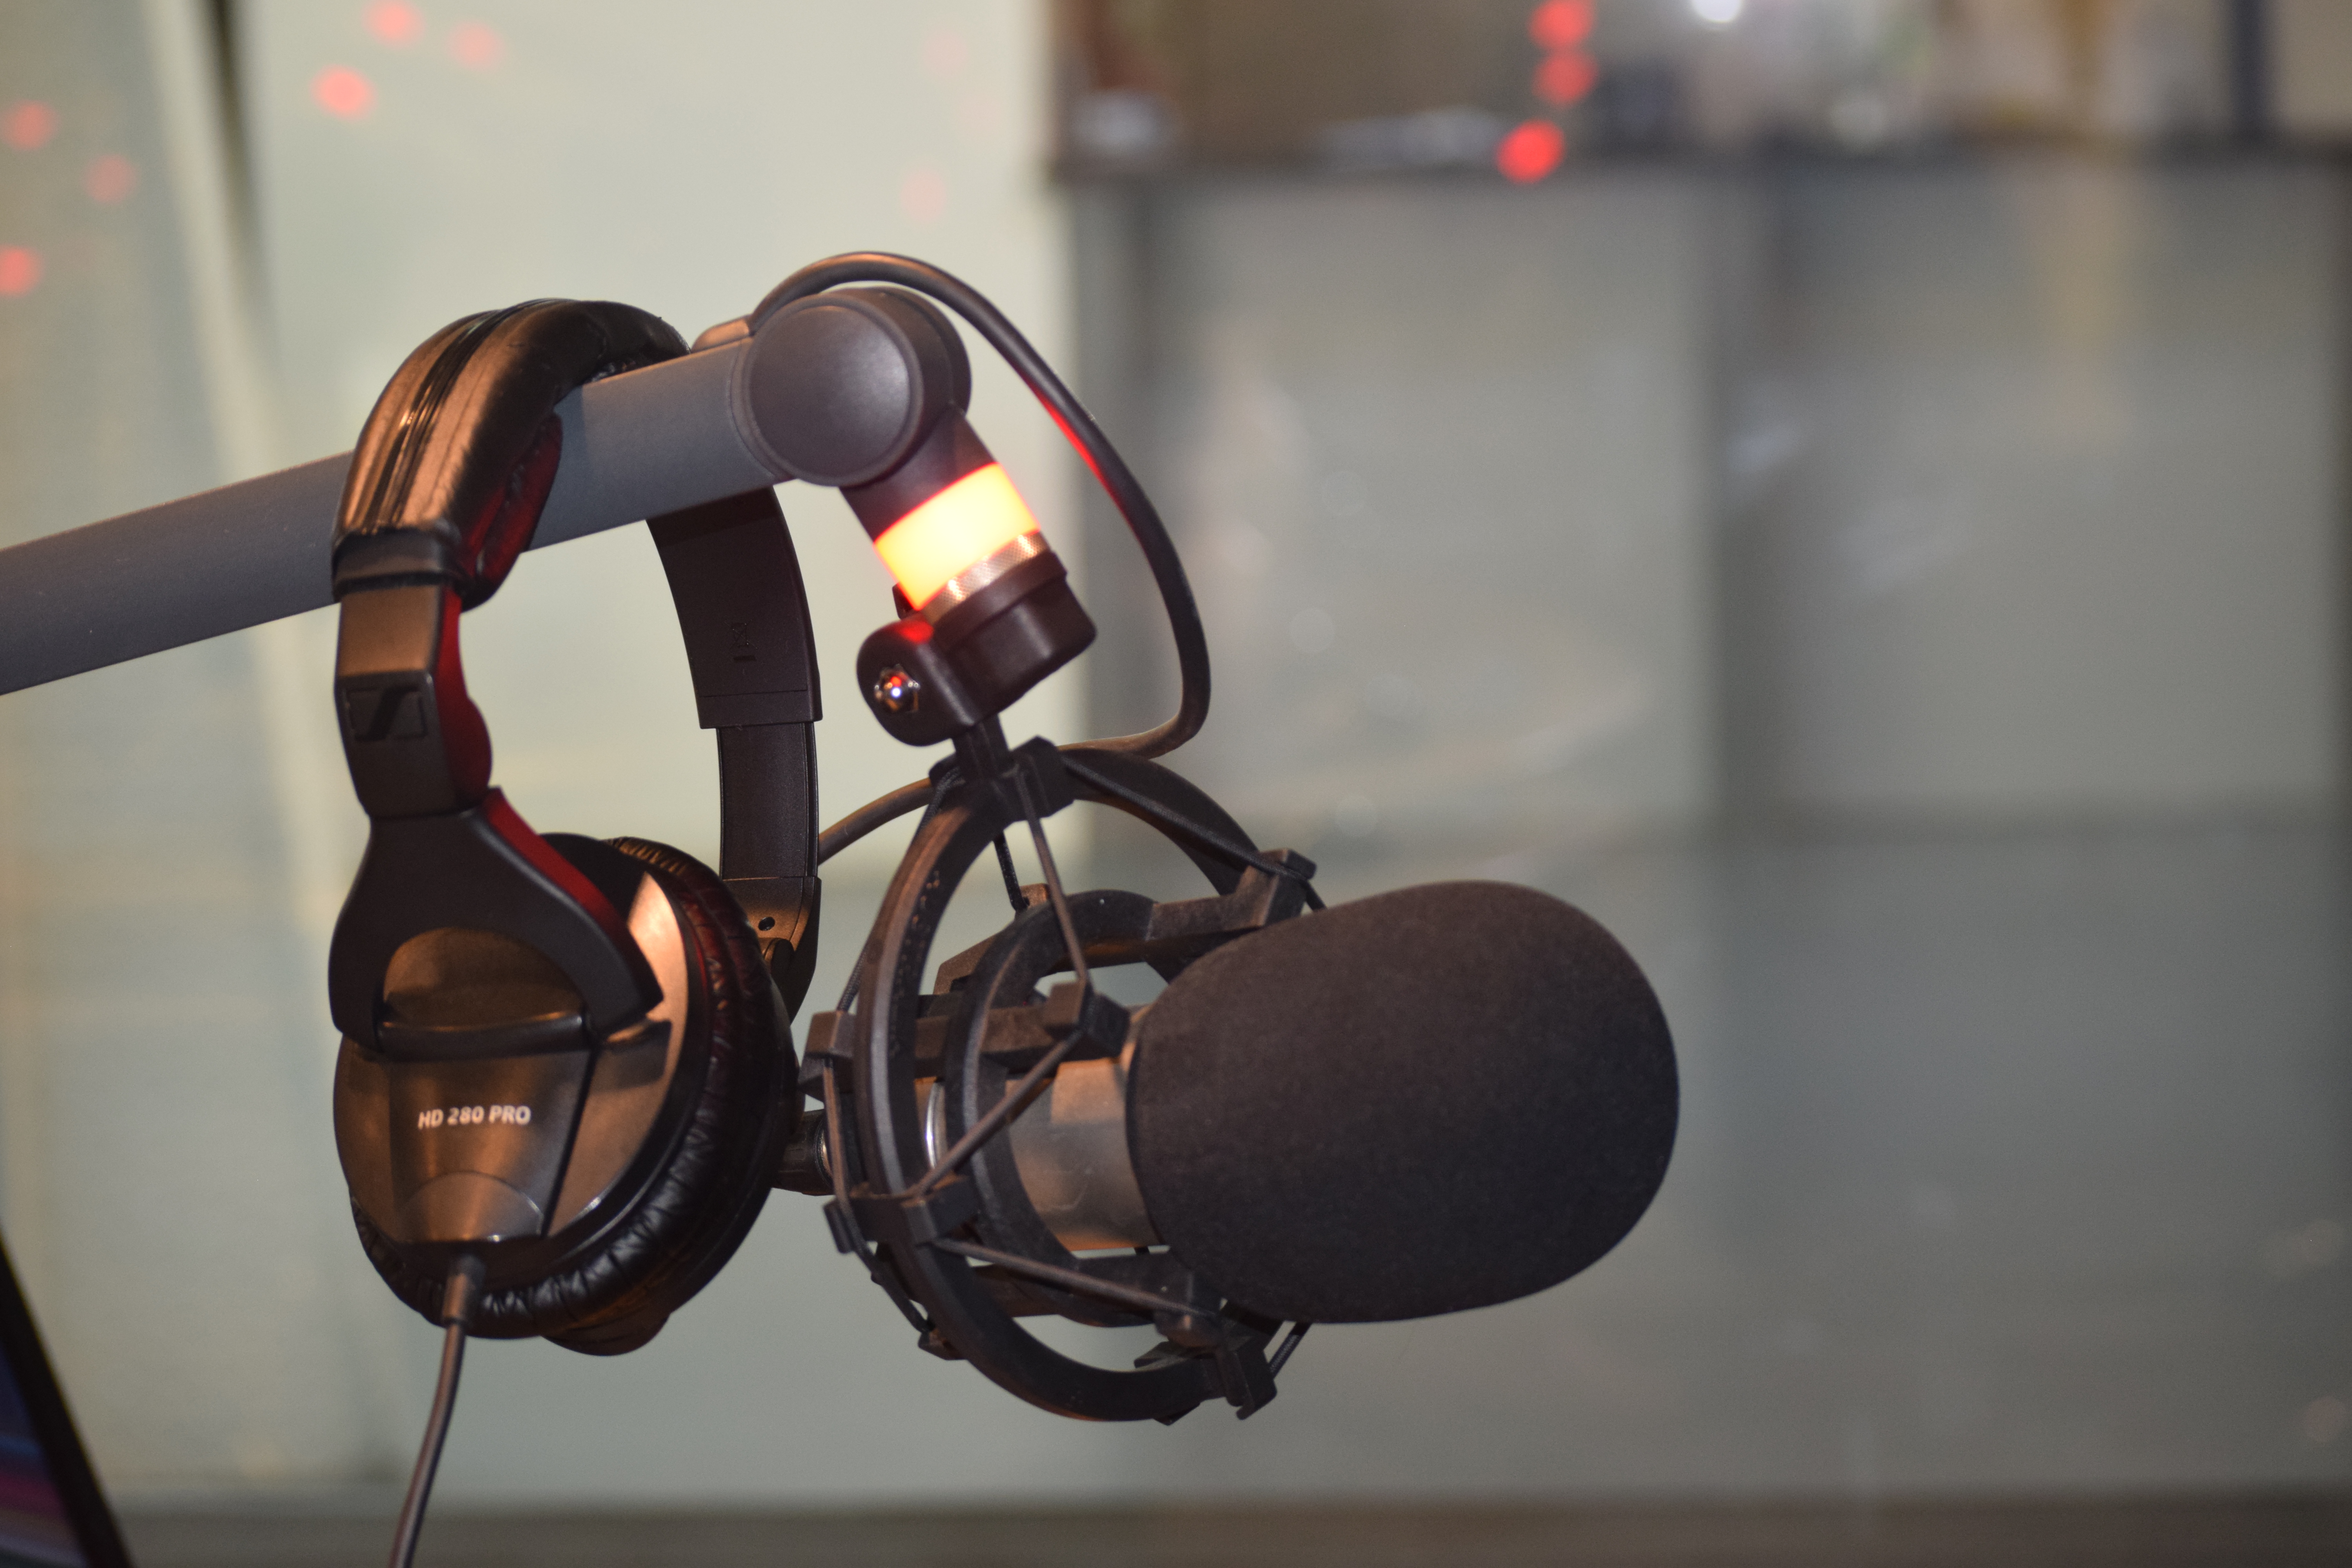
radio, microphone, journalist, journalism, music, earphones, headphones, technology, computer, desktop, desk, program, show, gadget, audio equipment, automotive design, microphone stand, event, communication device, eyewear, metal, entertainment, personal protective equipment, still life photography, macro photography